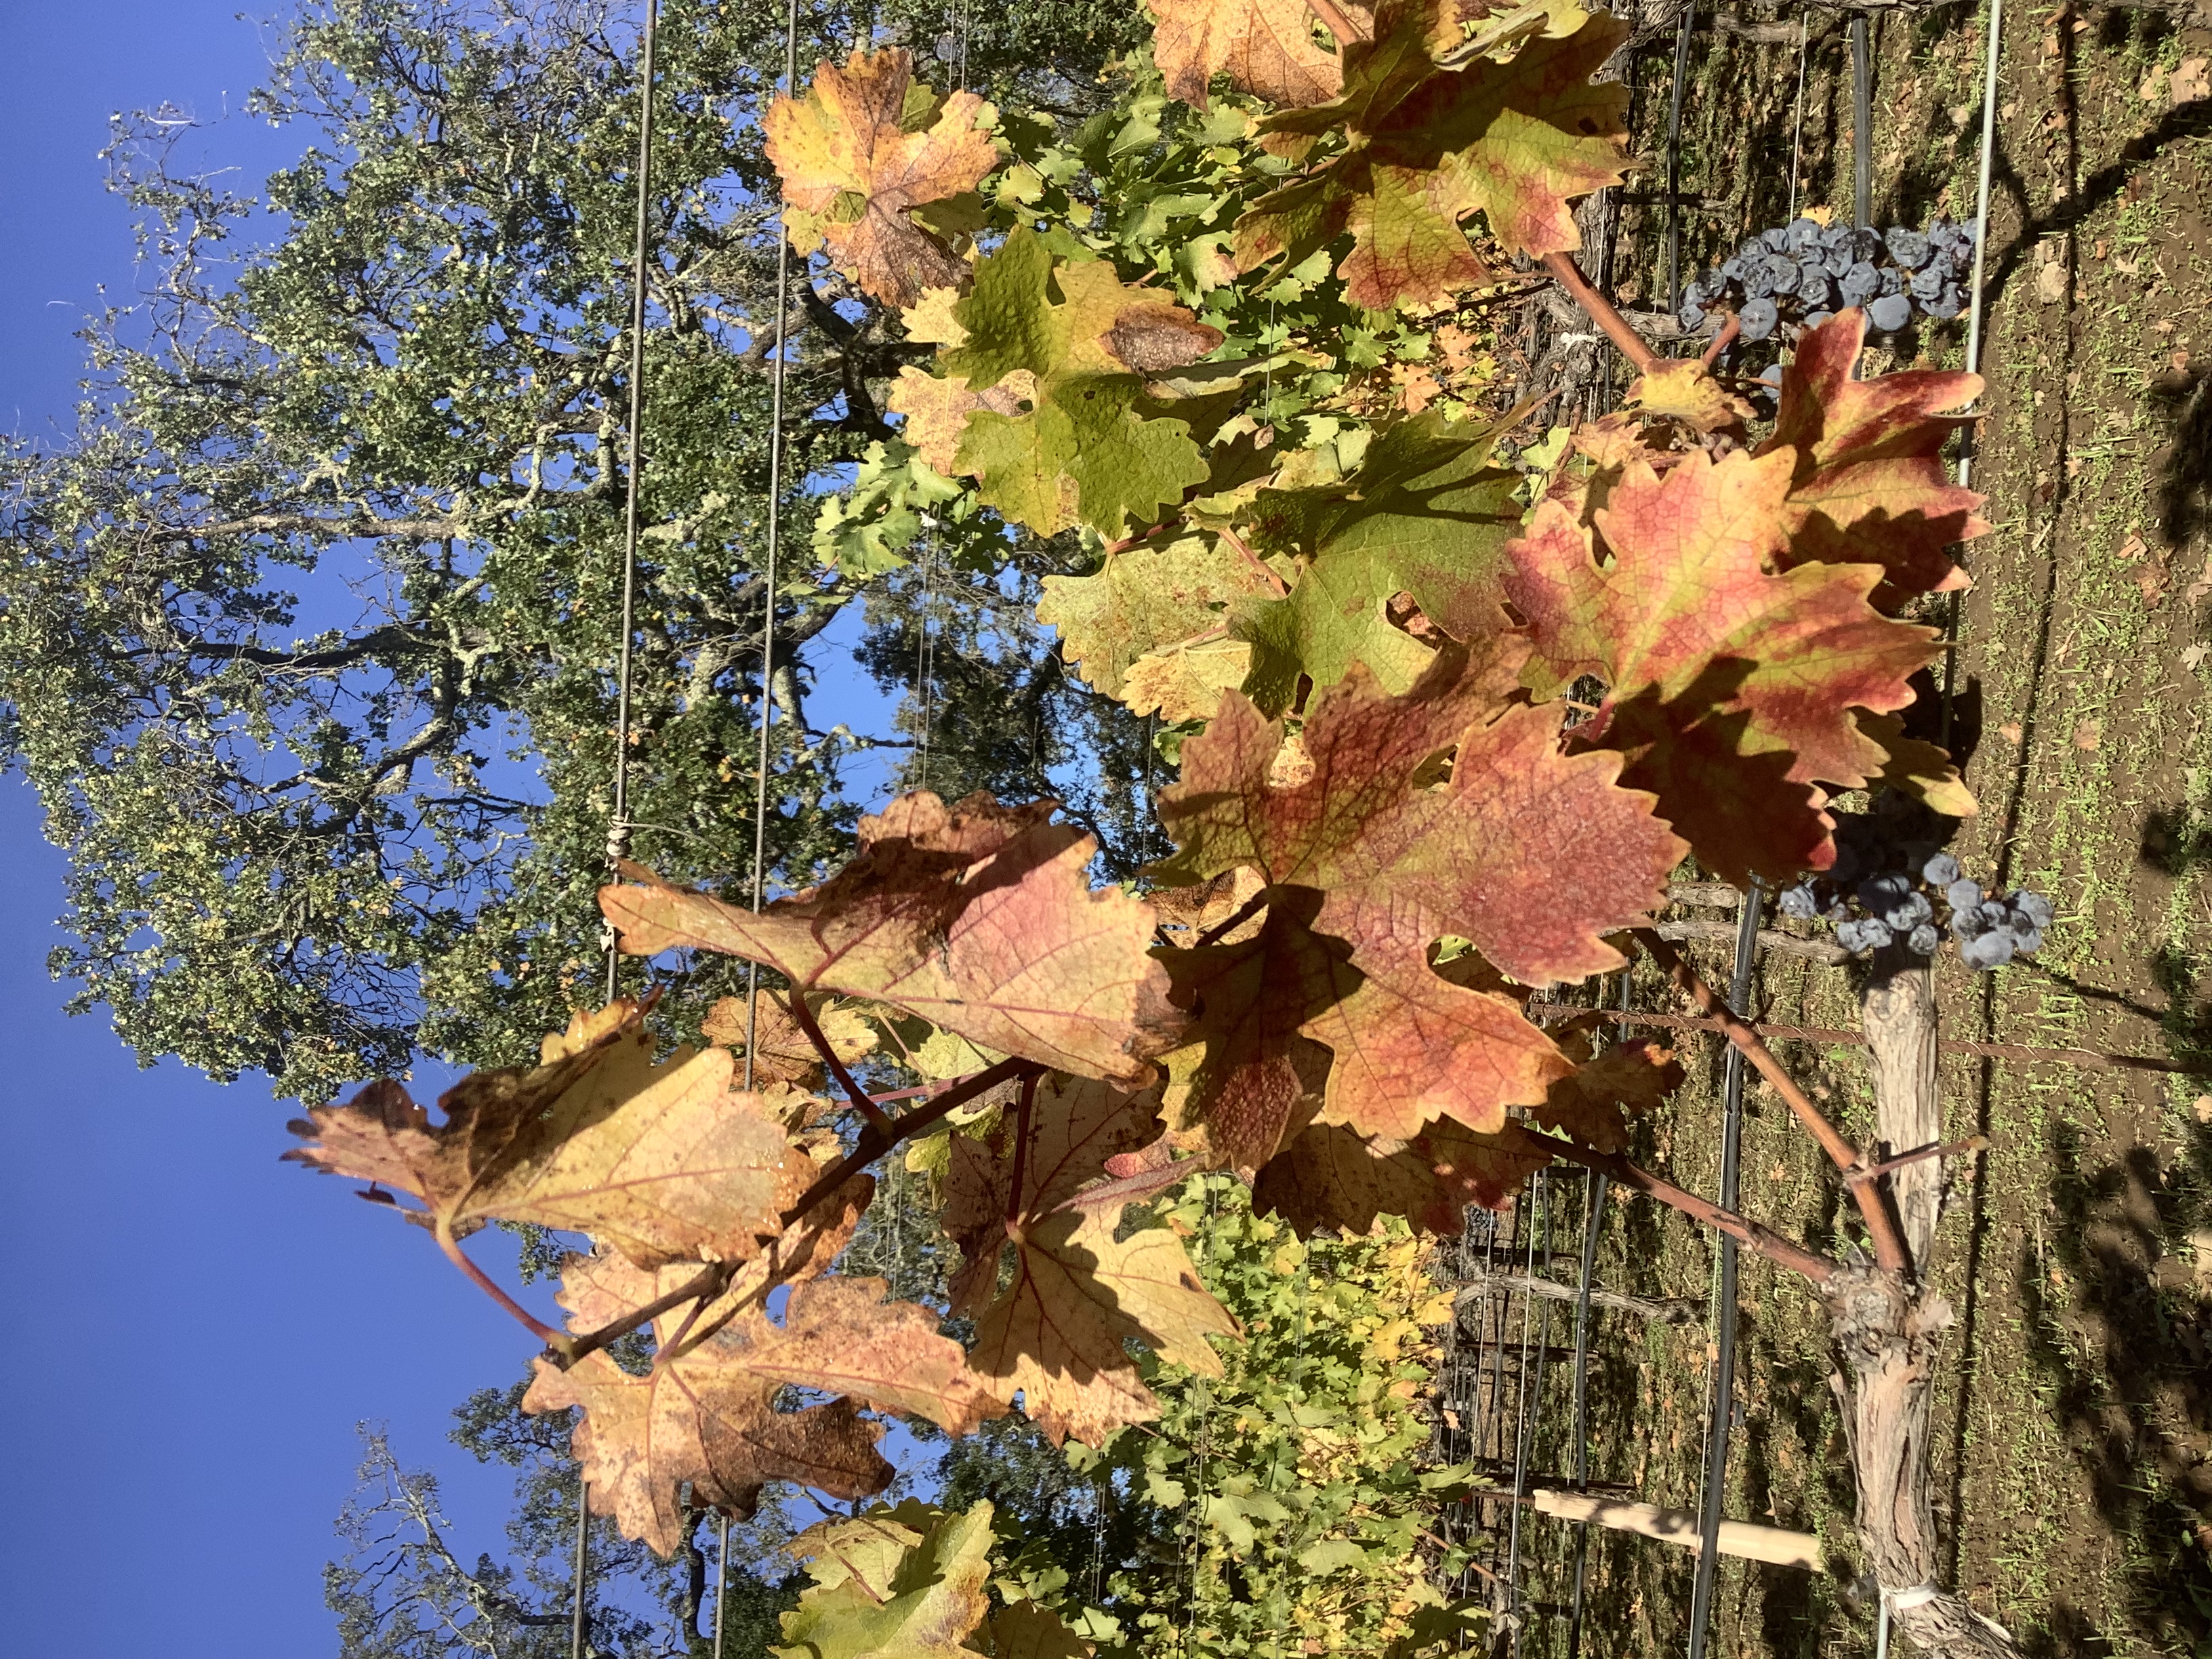
Label: Red Blotch